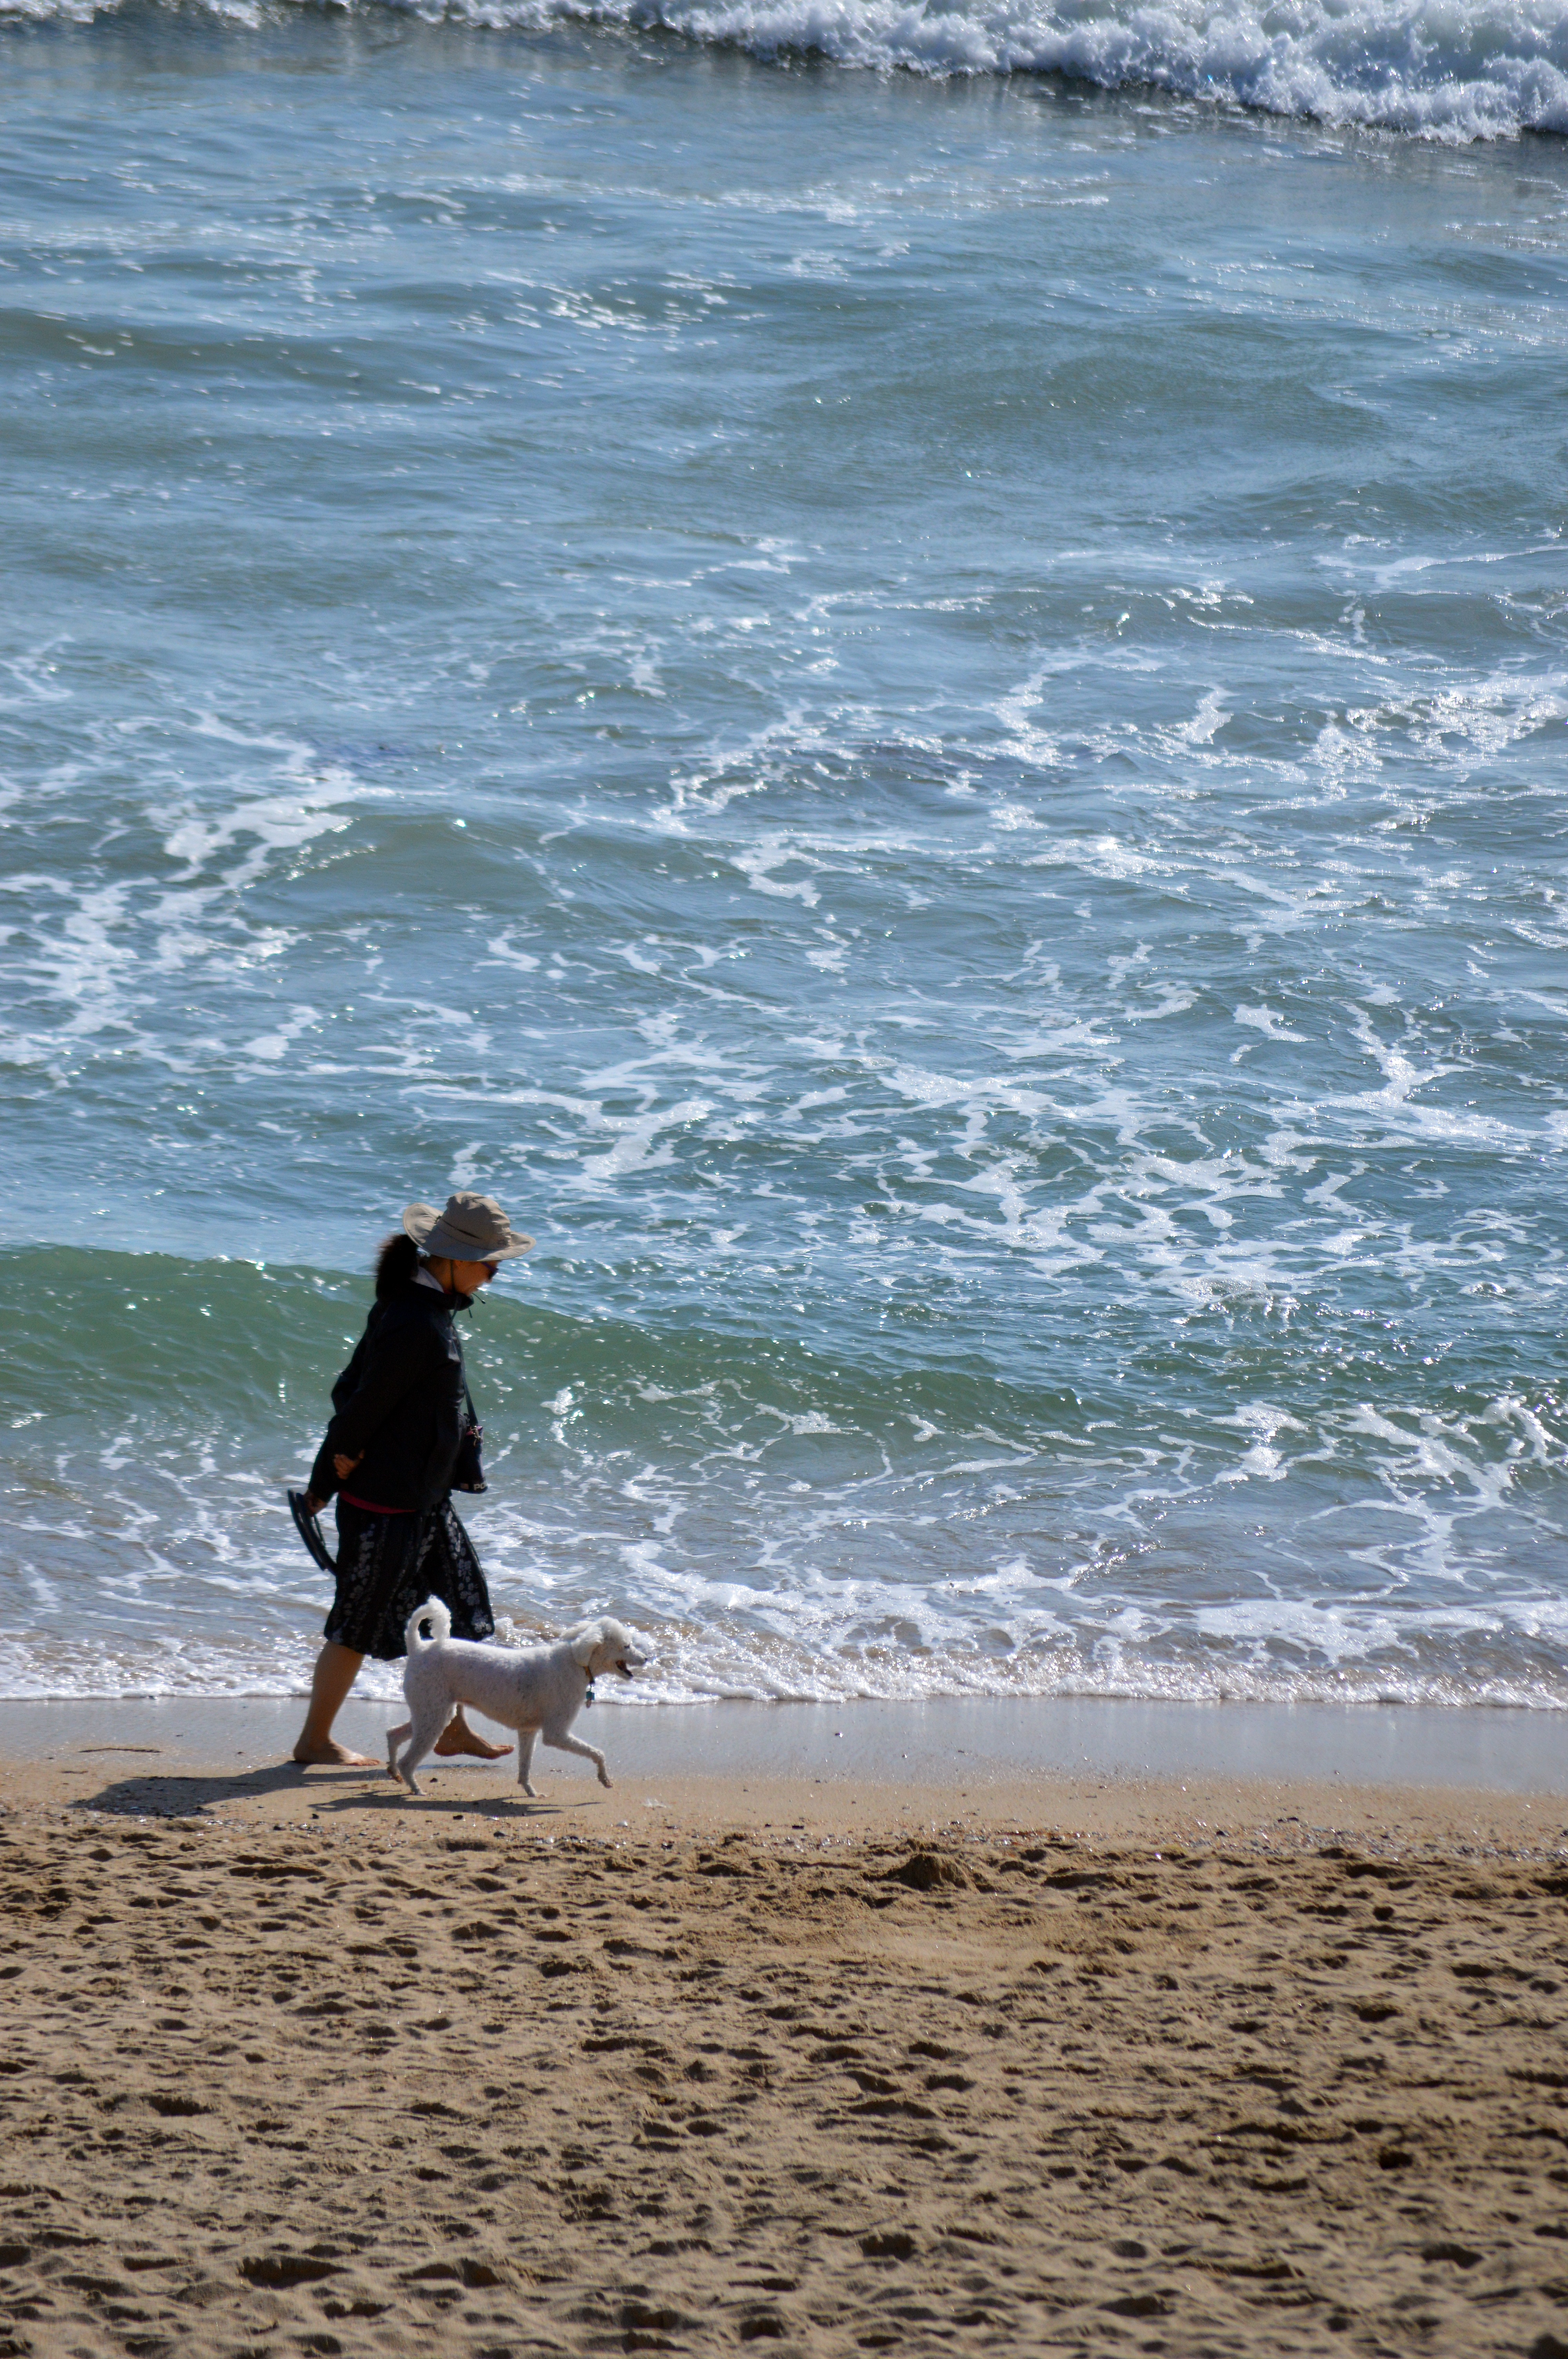
beach, sea, coast, water, nature, outdoor, sand, ocean, horizon, walking, people, sun, woman, hiking, play, shore, wave, dog, animal, canine, summer, vacation, love, pet, relax, park, exercise, lifestyle, leisure, healthy, fitness, material, friend, body of water, poodle, sunny, happy, happiness, fit, cape, healthy lifestyle, happy woman, wind wave